USS Caesar

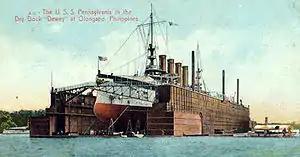
The floating dry dock in Olongapo in 1906 or 1907, with the battleship

On 21 April 1898 the United States declared war on Spain. On the same day, the United States Government bought "Kingtor". New York Navy Yard fitted her out, and on 13 May 1898 she was commissioned as USS "Caesar". Her pennant number was AC-16 and her first commander was Lt Cdr AB Speyers.